Kiel mutiny

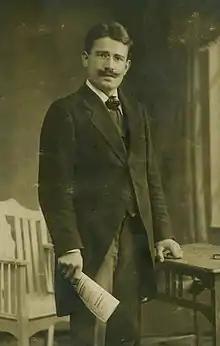
Karl Artelt, one of the leaders of the Kiel mutiny, in 1917

When word of the planned battle reached the sailors, some of the men on the ships at anchor in the Schillig Roads off Wilhelmshaven refused to put their lives at risk for a "death voyage" that they saw as militarily pointless. During the night of 30 to 31 October 1918, sailors on board a number of ships from III Battle Squadron declined to weigh anchor. Incidents of insubordination occurred aboard the dreadnoughts "Thüringen", and , with outright mutiny on "Thüringen" and "Helgoland".